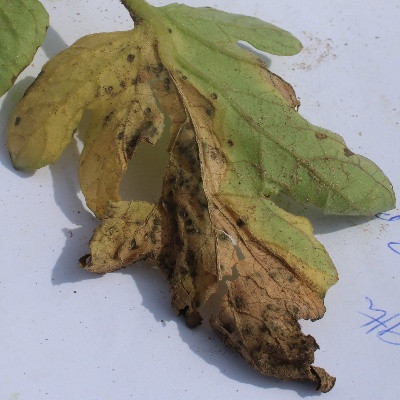
Crop: Tomato
Condition: leaf blight